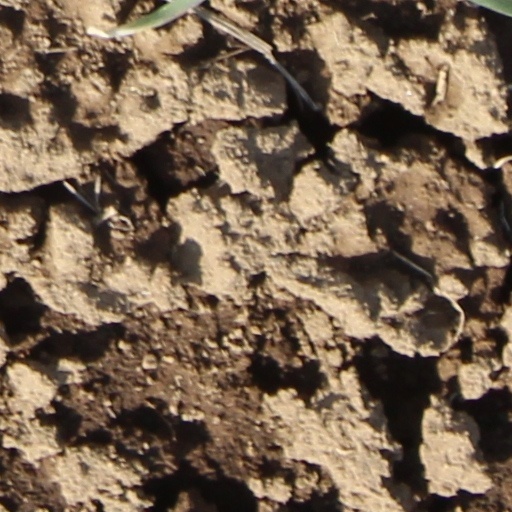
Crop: wheat